Luis Hernández (figure skater)

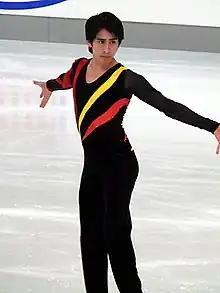
Hernández in 2007.

Luis Hernandez Olea (born March 11, 1984, in Guadalajara, Mexico) is a Mexican former competitive figure skater. He was a 6-time Mexican National champion. Representing Mexico at 4 World Championships. In 2008, he placed 15th at the Four Continents Championships. This is the highest finish ever by a male skater from Mexico in the Four Continents Championships. He previously competed at the United States Figure Skating Championships, placing 7th as a novice in 2002 and 11th in 2003. He was formerly coached by Frank Carroll.